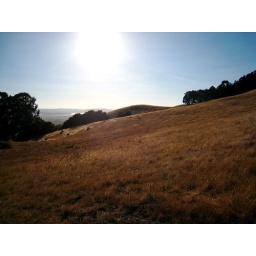
after work, kari took me and nikos hiking in wildcat canyon regional park. sasha the dog came too.